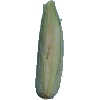
Label: Corn Husk 1